1943 Argentine Revolution

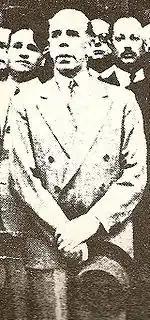
General Edelmiro Farrell was president during the last two years of the Revolution of 43. He established a close alliance with Colonel Juan Perón.

General Edelmiro Julián Farrell had been appointed vice president on October 15, 1943, following the death of the former Vice President Sabá Sueyro. His government was characterized by a twofold tension: he represented an army that was mostly "neutralist", but it was becoming impossible to resist the increasing pressure from the United States to join the Allies unconditionally.